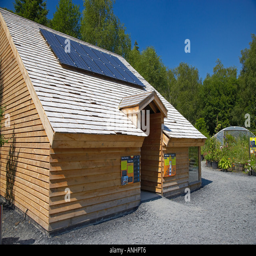
building equipped with solar panels